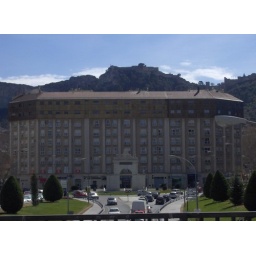
The castle on the hill in the distance